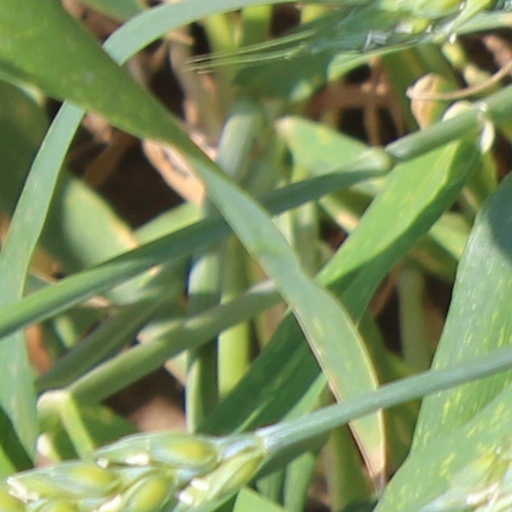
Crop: wheat